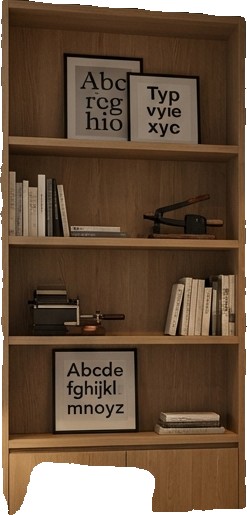
Surface category: cabinetry